Centre d'Etudes Prospectives et d'Informations Internationales

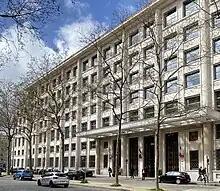
Fontenoy-Ségur government office complex, seat of CEPII since 2017

The Centre d'Études Prospectives et d'Informations Internationales, generally referred to by its acronym CEPII, is a French institute for research in international economics. It is government-funded and part of the Office of the Prime Minister, within a network coordinated by France Stratégie.